Gerrit Dou

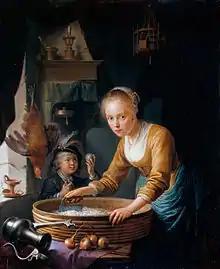
"Girl Chopping Onions", 1646

Dou was born in Leiden, where his father was a manufacturer of stained-glass. He studied drawing under Bartholomeus Dolendo, and then trained in the stained-glass workshop of Pieter Couwenhorn. In February 1628, at the age of fourteen, his father sent him to study painting in the studio of Rembrandt (then aged about 21) who lived nearby. From Rembrandt, with whom he remained for about three years, he acquired his skill in colouring and in the more subtle effects of chiaroscuro, and his master's style is reflected in several of his earlier pictures, notably a self-portrait at the age of 22, around 1635–1638, in the Bridgewater Collection, and in the "Blind Tobit going to meet his Son", at Wardour Castle [locations may be outdated].